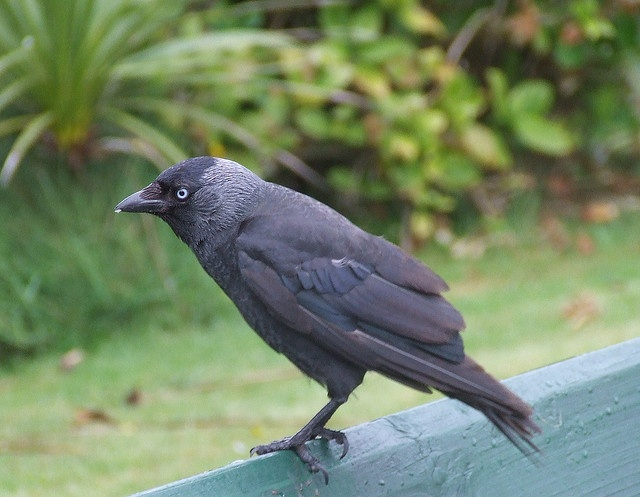
a black bird sitting on a wall next to grass
A black bird is sitting on a bench.
Bird perched on park bench looking toward foliage.
A black bird with blue eyes perched on a park bench.
A black bird standing on a blue rail.